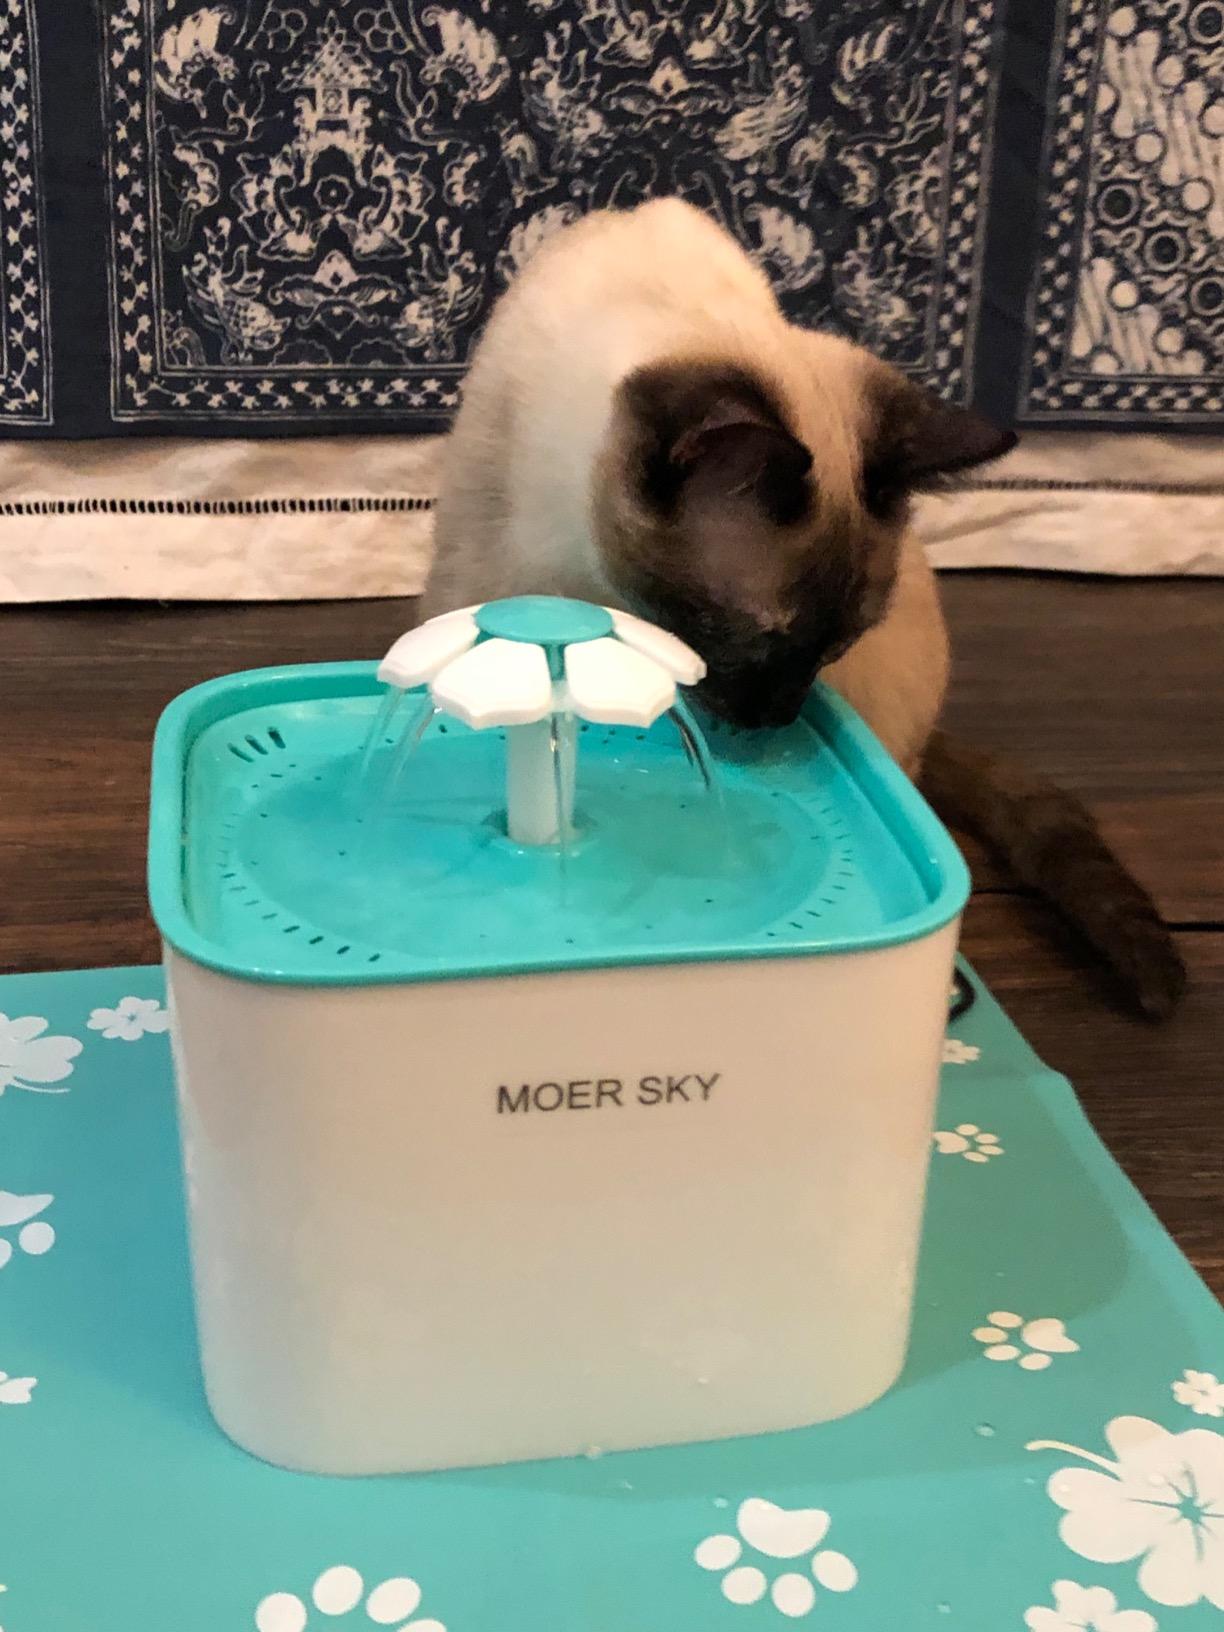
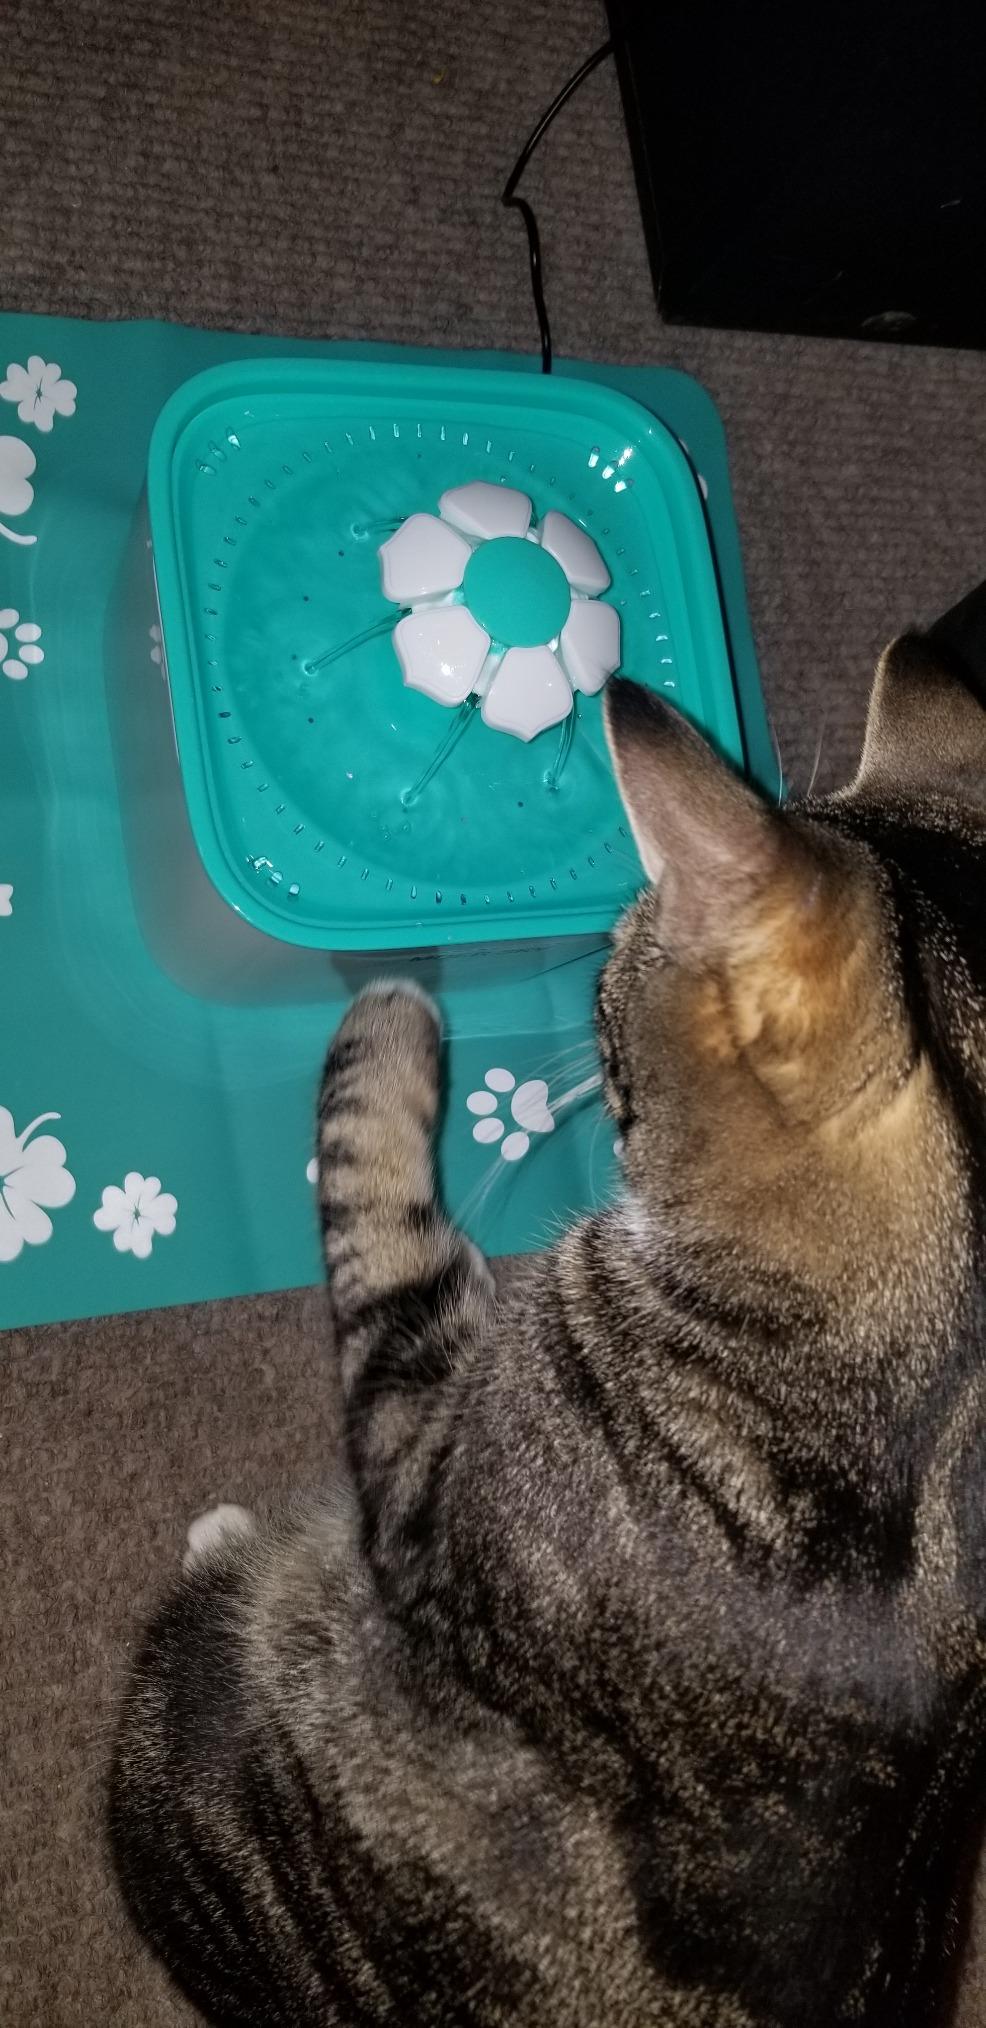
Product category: items_bowl
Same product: yes